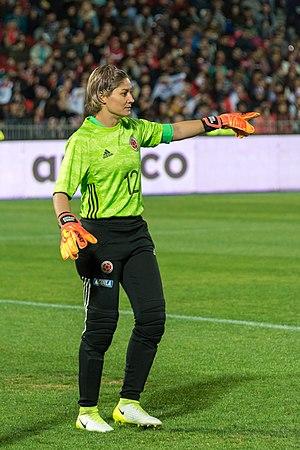
Sandra Sepúlveda, née le 3 mars 1988 à Bello, est une footballeuse internationale colombienne qui évolue au poste de gardien de but.